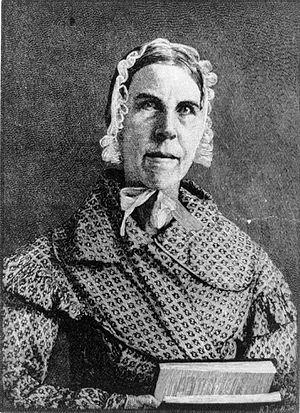
Sarah Moore Grimké était une militante abolitionniste et féministe américaine qui s'est consacrée pour les droits des femmes y compris le suffrage féminin, souvent en compagnie de sa sœur Angelina.